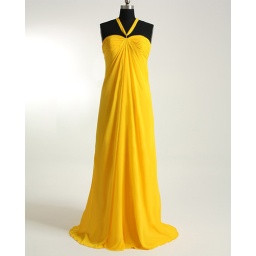
Bright yellow chiffon dress with Halter Neck! Another classic popular dress in this summer!